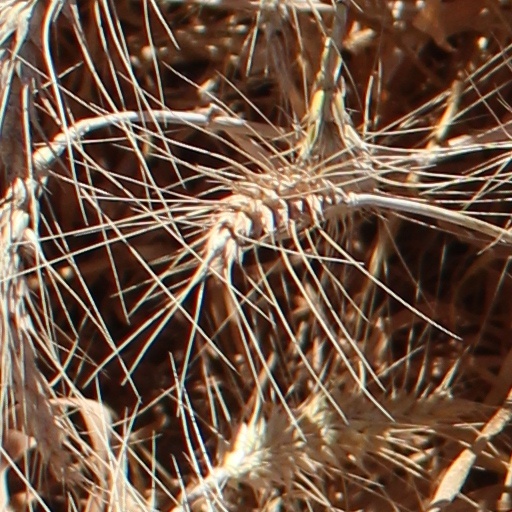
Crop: wheat